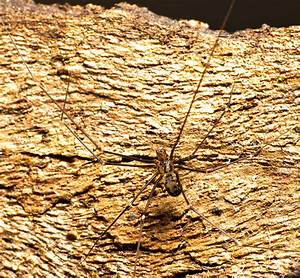
Label: spider